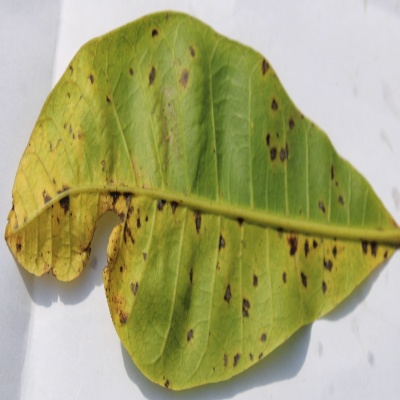
Crop: Cashew
Condition: anthracnose